Gun-type fission weapon

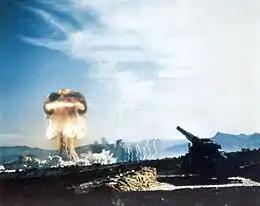
Upshot–Knothole Grable, a 1953 test of a nuclear artillery projectile at Nevada Test Site (photo depicts 280 mm gun and explosion), used a gun-type shell.

The gun method has also been applied for nuclear artillery shells, since the simpler design can be more easily engineered to withstand the rapid acceleration and g-forces imparted by an artillery gun, and since the smaller diameter of the gun-type design can be relatively easily fitted to projectiles that can be fired from existing artillery.